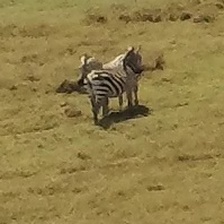
Pose orientation: right